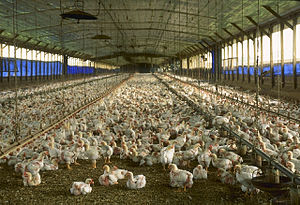
Slagtekyllinger
Slagtekyllingeproduktion i Florida.
Slagtekyllinger eller broilers er kyllinger, der fremavles til kødproduktion. Begrebet broilers er engelsk og er afledt fra «to broil», at stege.